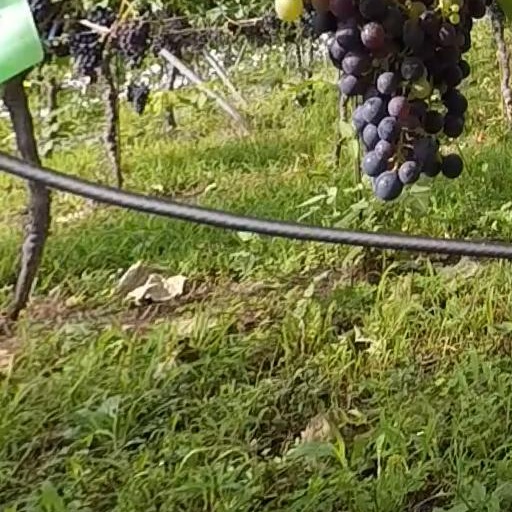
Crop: grape